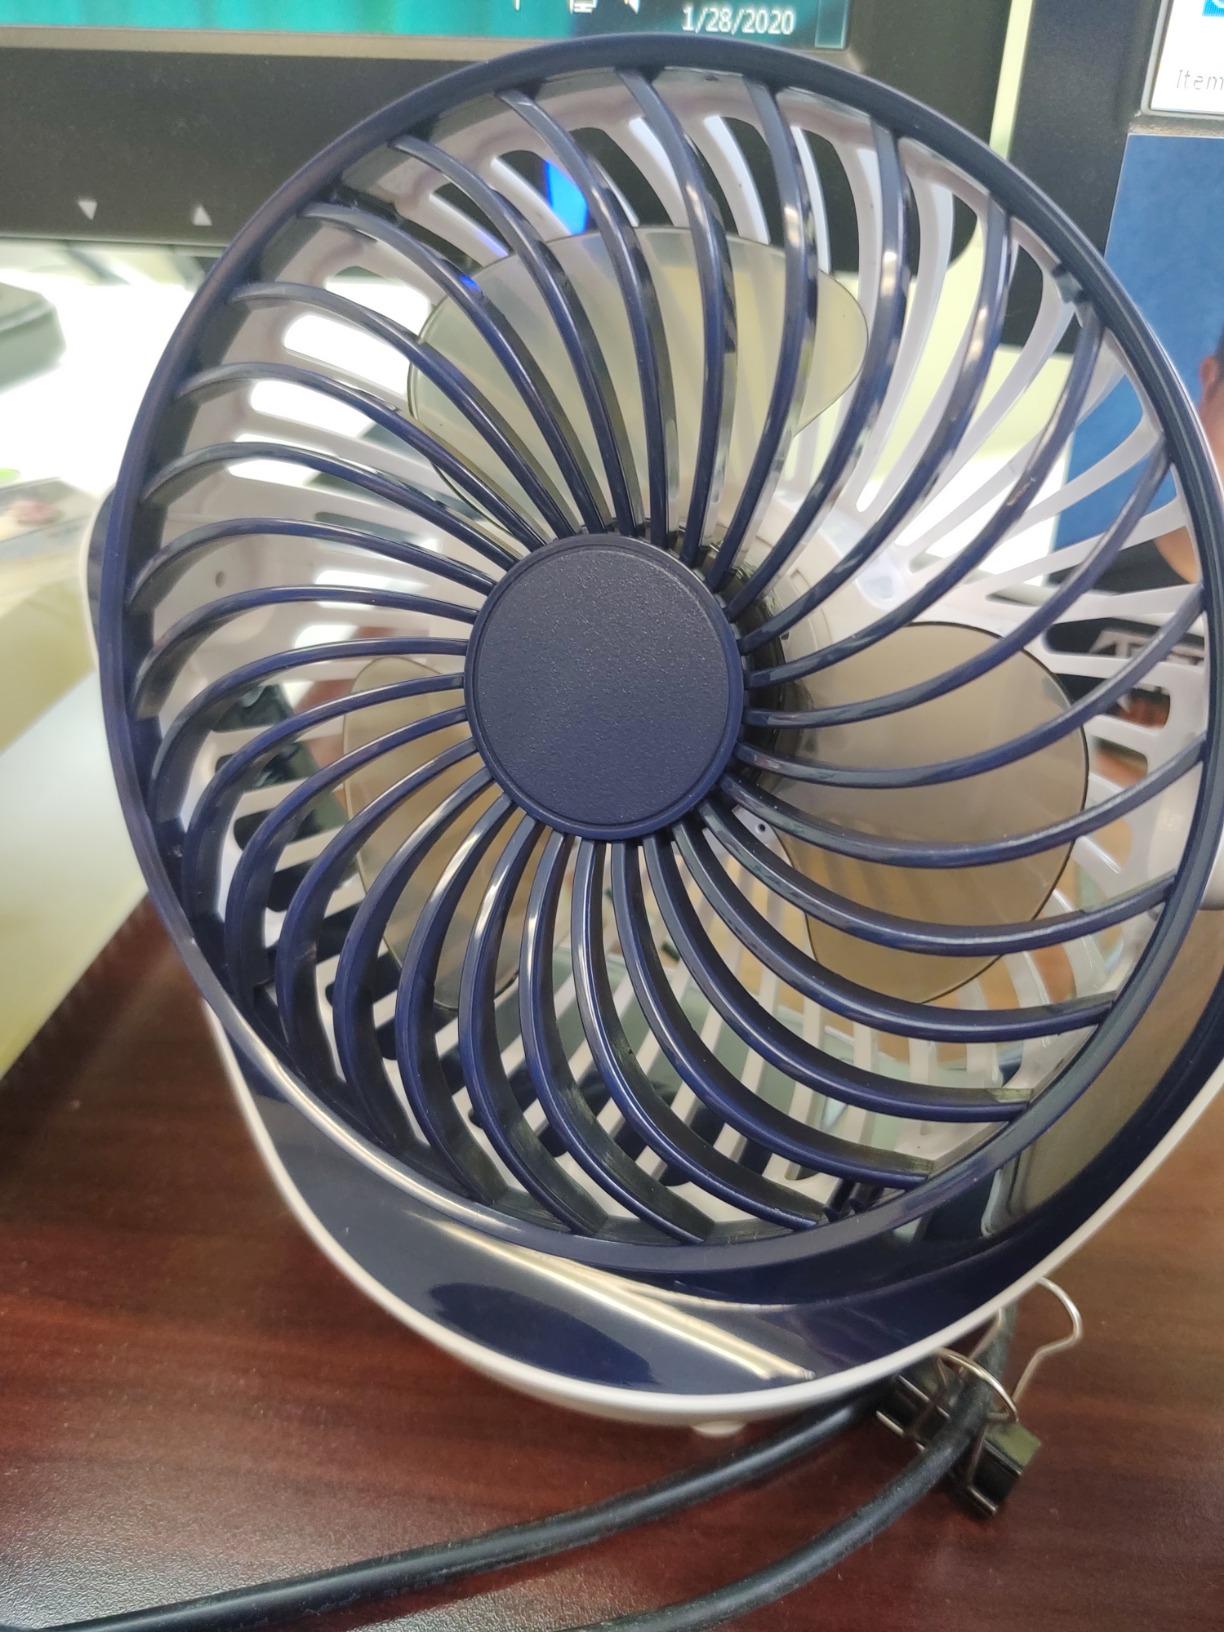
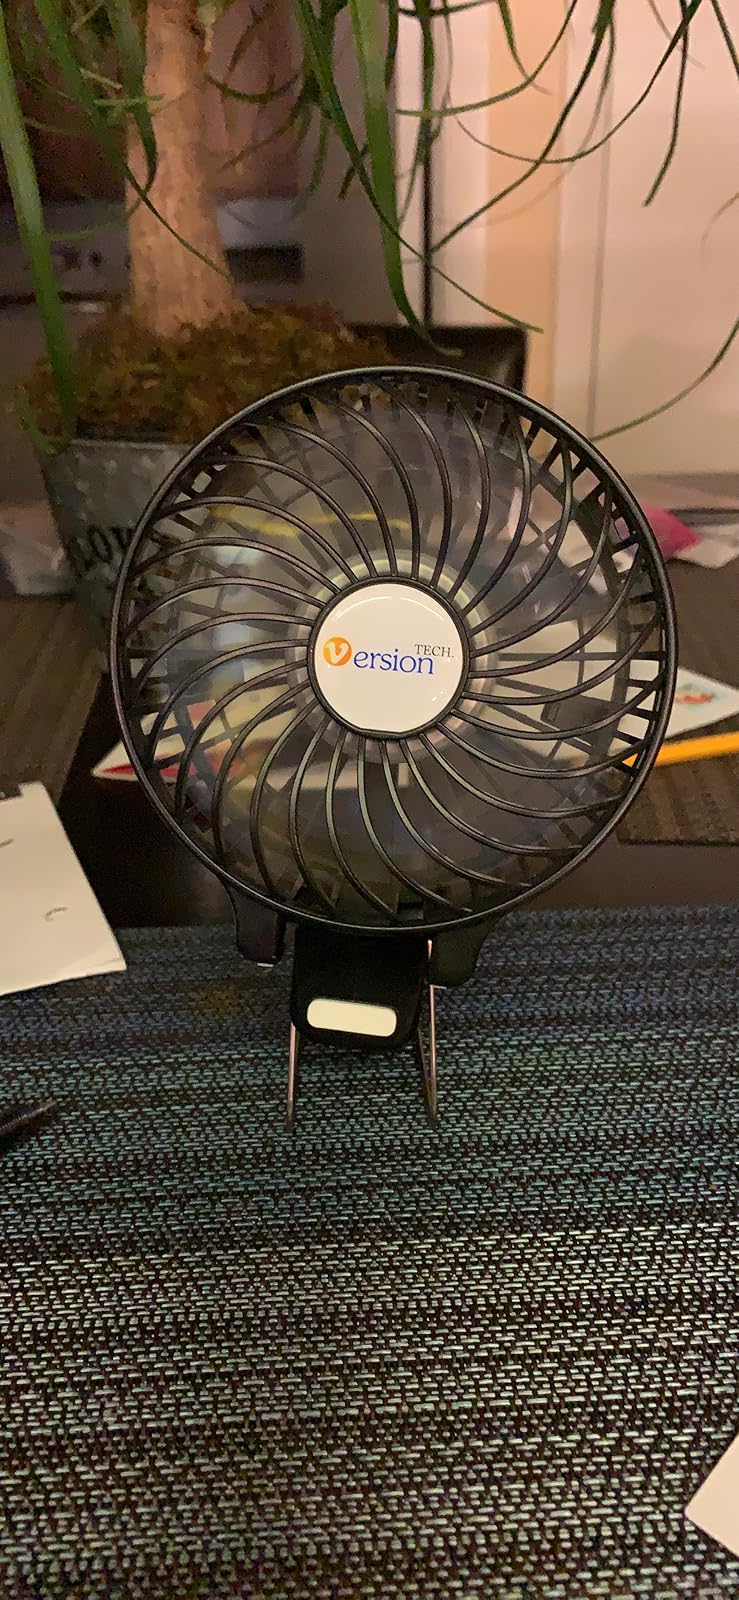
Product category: fan
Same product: no